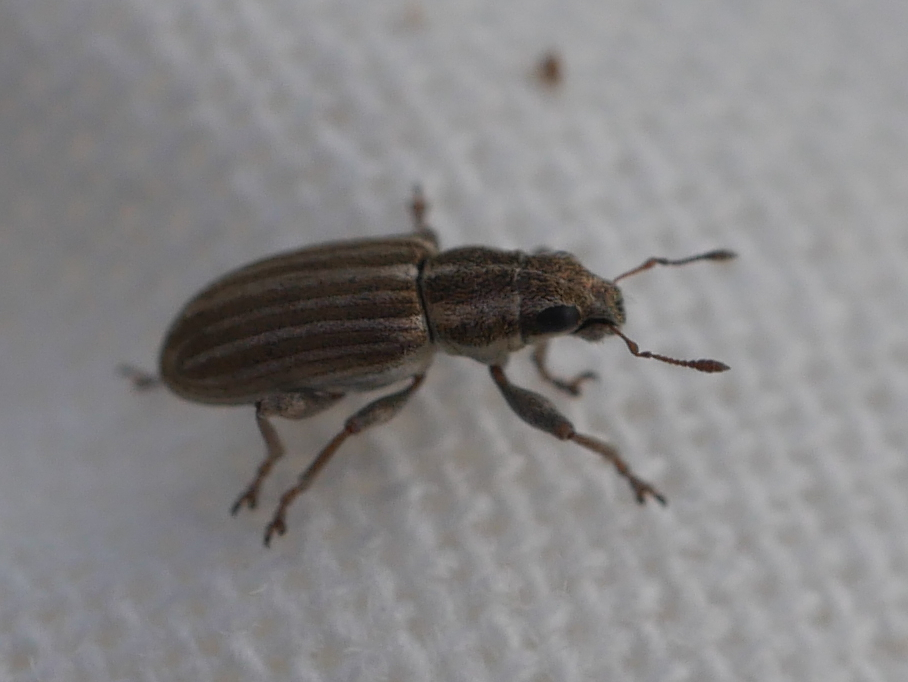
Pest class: pea_leaf_weevil